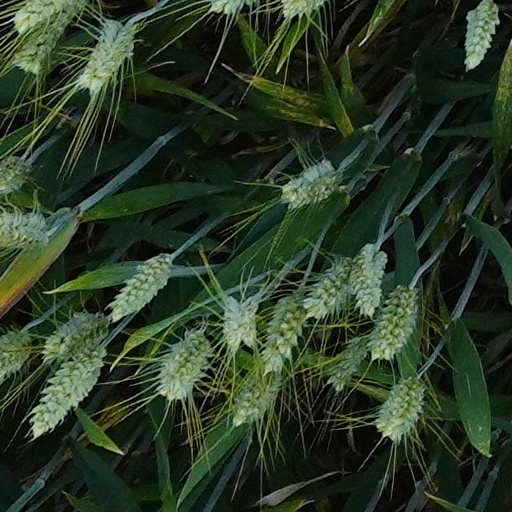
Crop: wheat